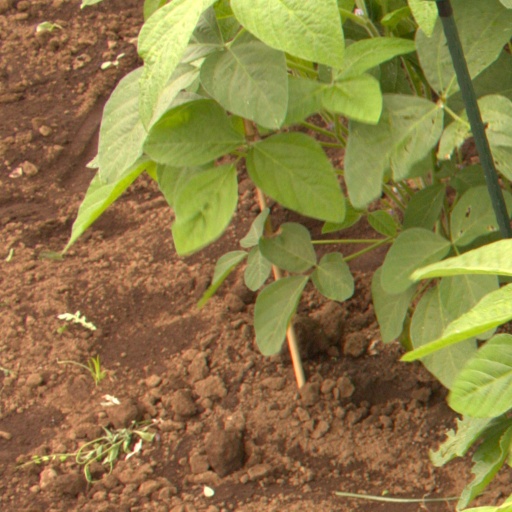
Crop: soybean